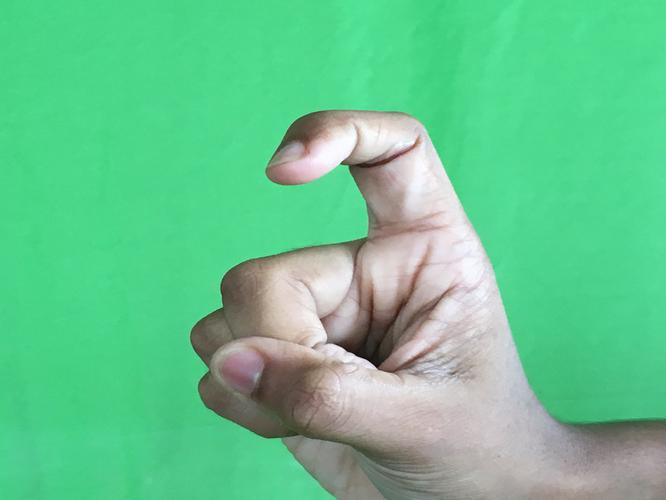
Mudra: Tamarachudam
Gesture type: single_hand